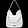
Label: Bag